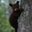
Label: bear